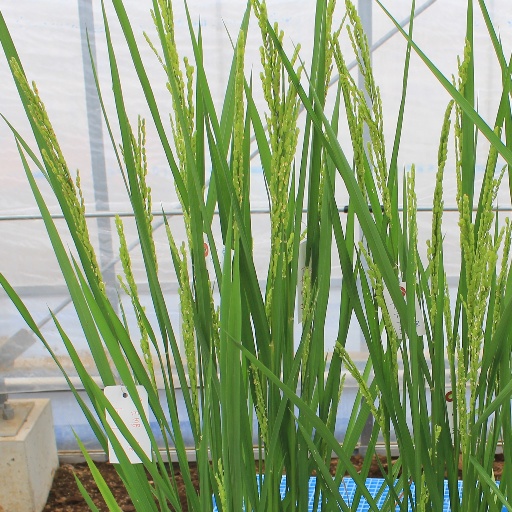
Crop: rice